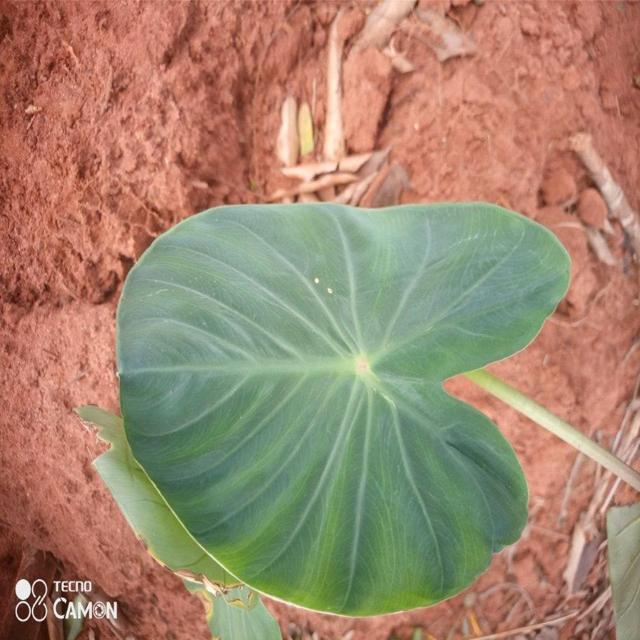
Label: Healthy